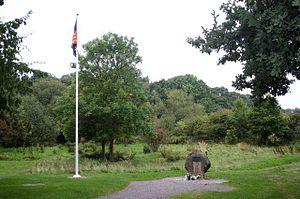
La bataille de Bosworth, ou bataille de Bosworth Field, est l'avant-dernier affrontement de la guerre des Deux-Roses, guerre civile anglaise qui oppose les maisons de Lancastre et d'York durant la seconde moitié du XVᵉ siècle. Cette bataille a lieu le 22 août 1485 et voit la victoire du parti Lancastre, dont le chef, Henri, comte de Richmond, devient par la suite le premier roi de la maison Tudor. Son adversaire Richard III, dernier roi de la maison d'York, est tué durant l'affrontement. Les historiens considèrent la bataille de Bosworth comme marquant la fin de la dynastie Plantagenêt, ce qui en fait un moment-clef de l'histoire de l'Angleterre.